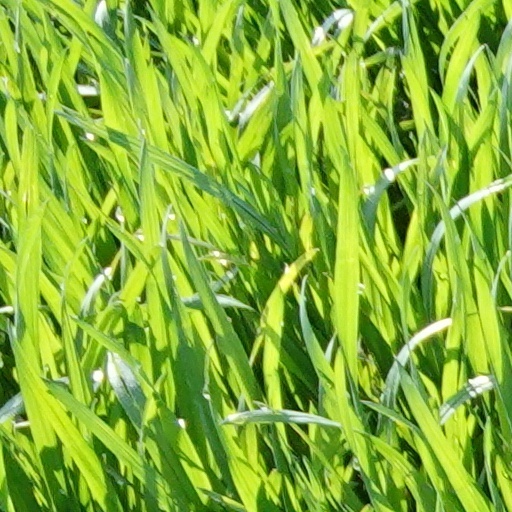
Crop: wheat